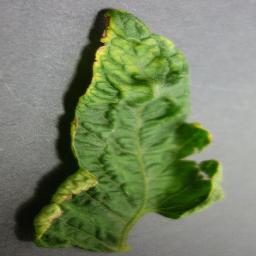
Label: Tomato___Tomato_Yellow_Leaf_Curl_Virus